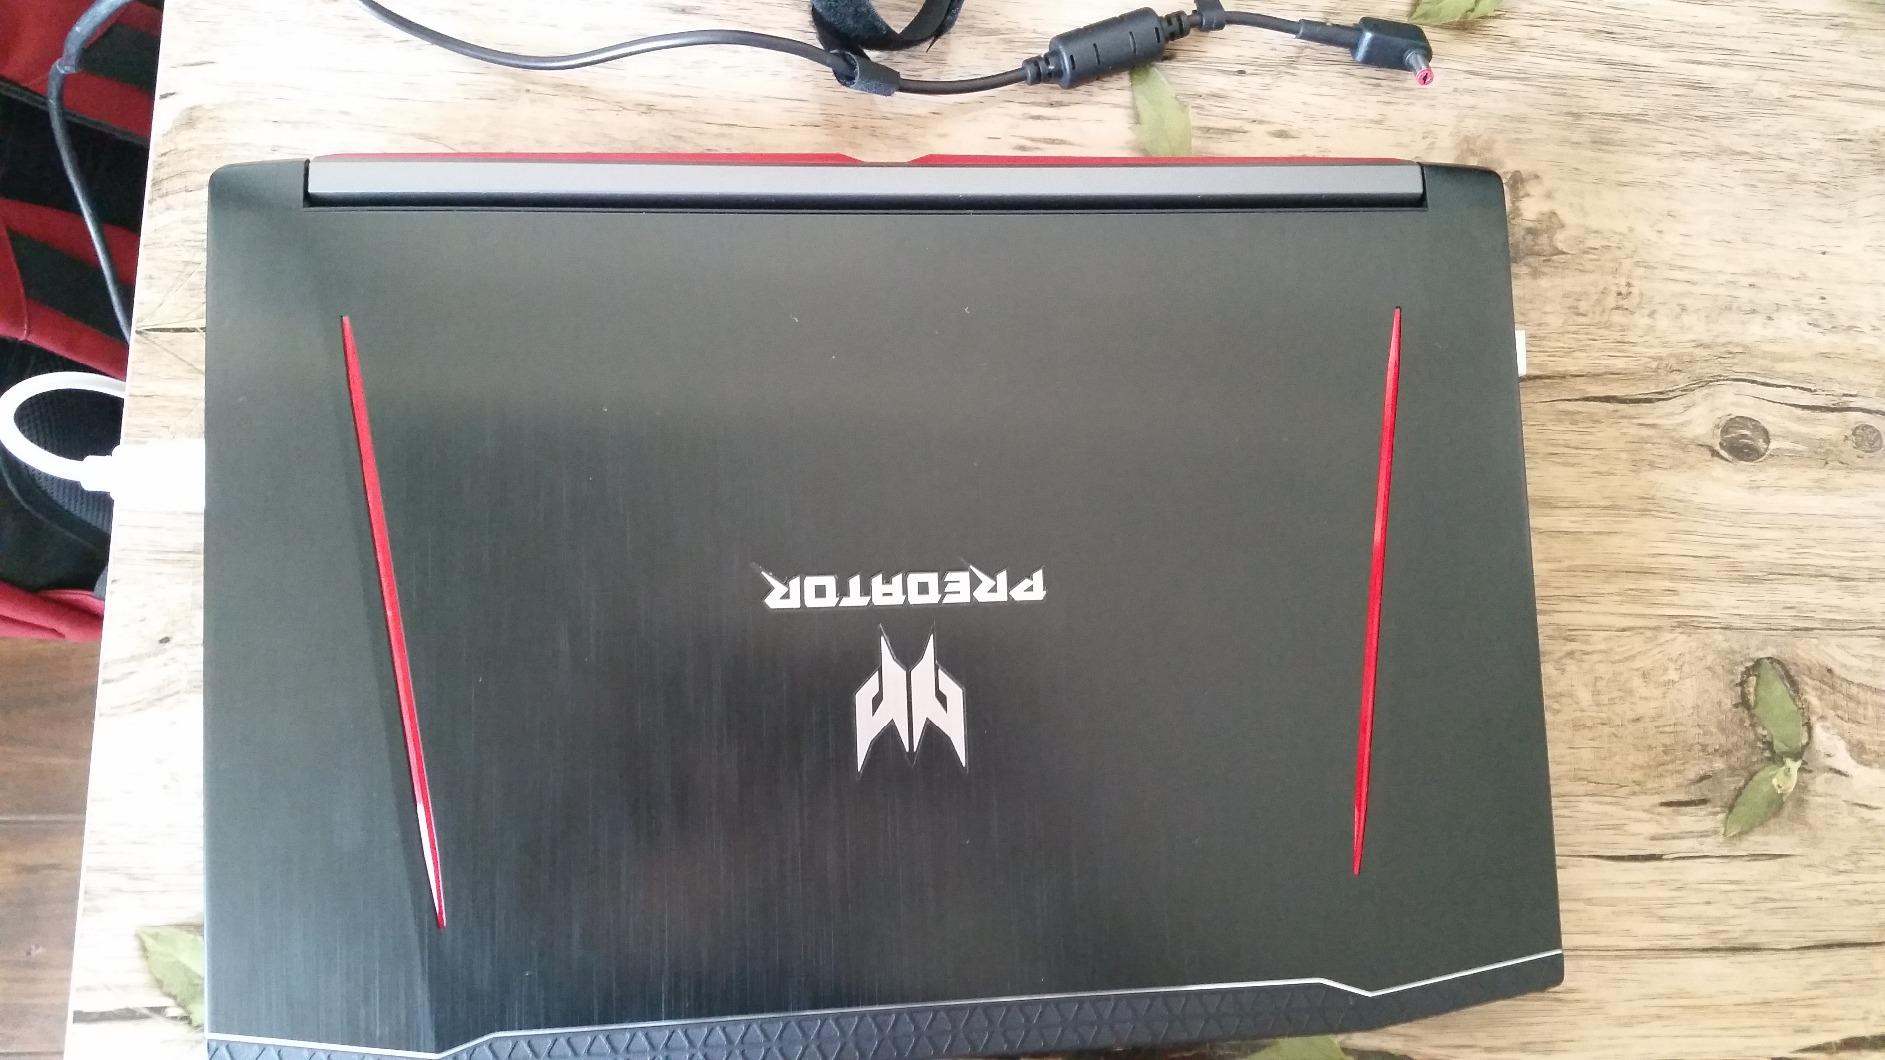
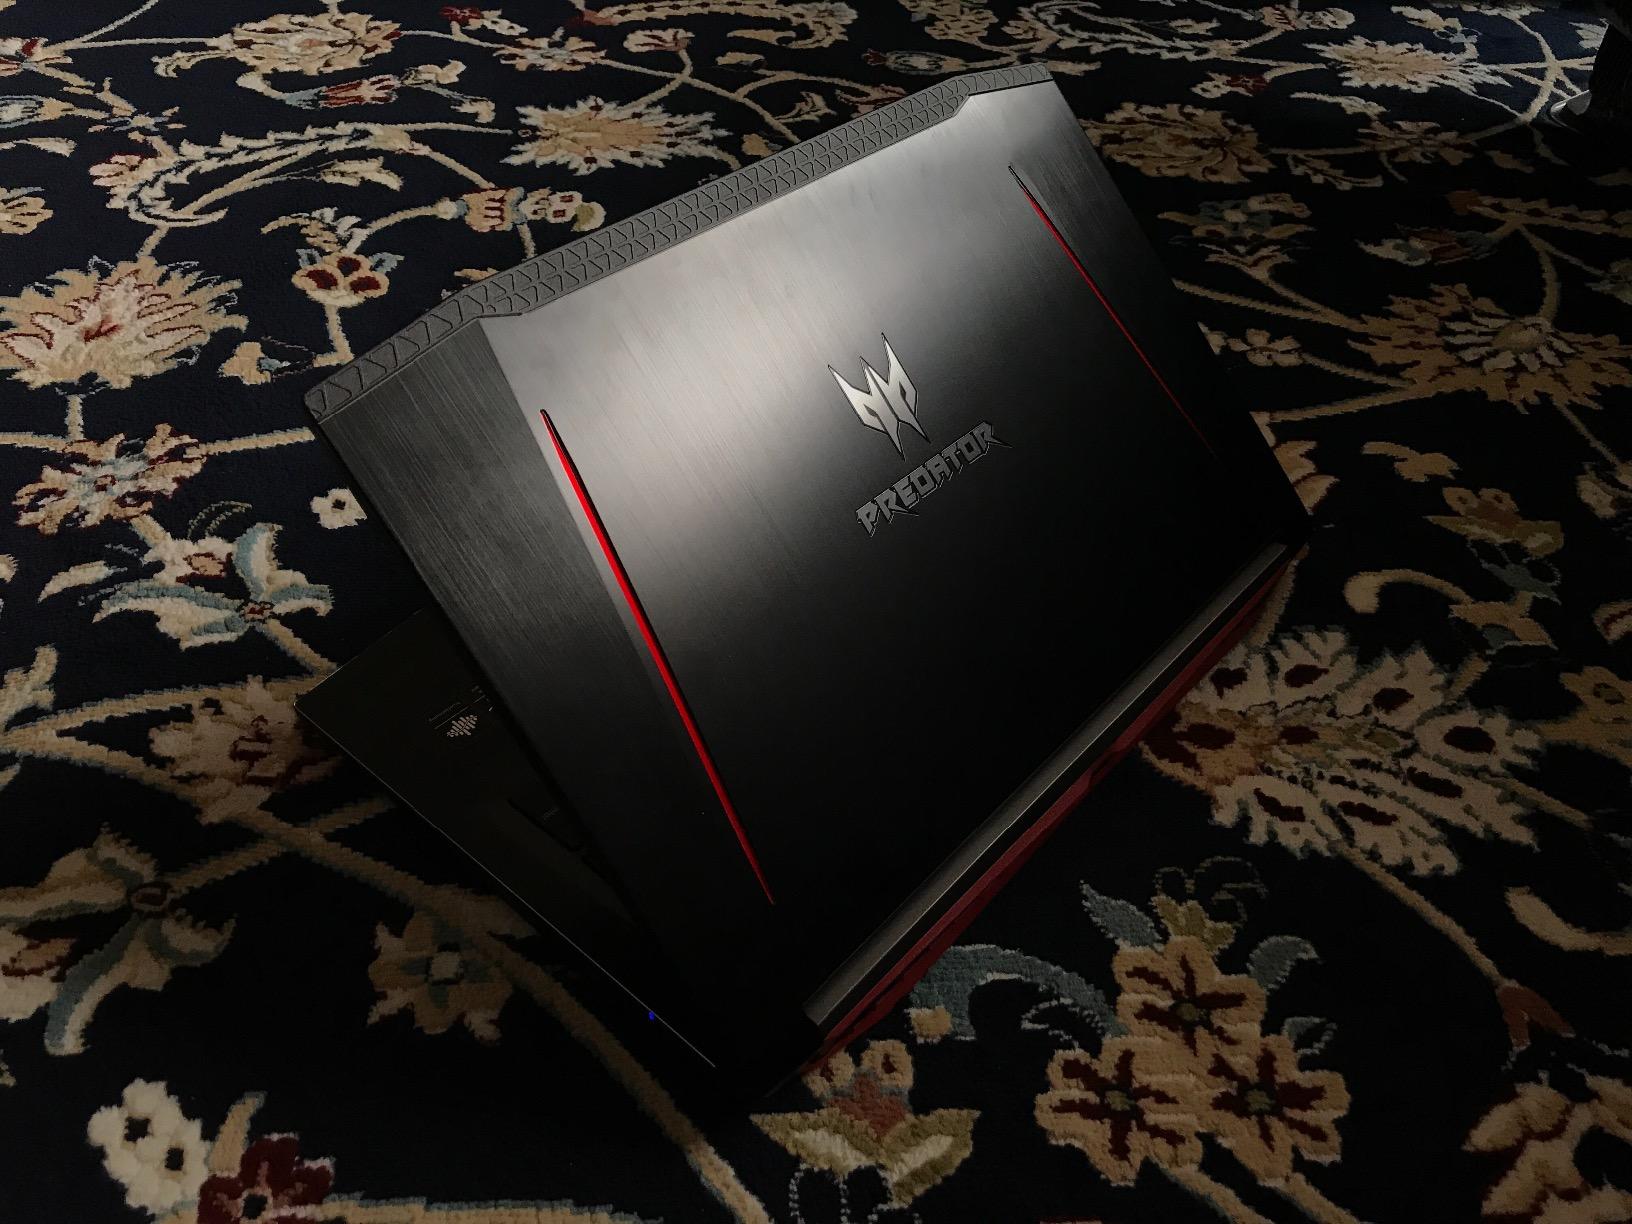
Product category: laptop
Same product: yes